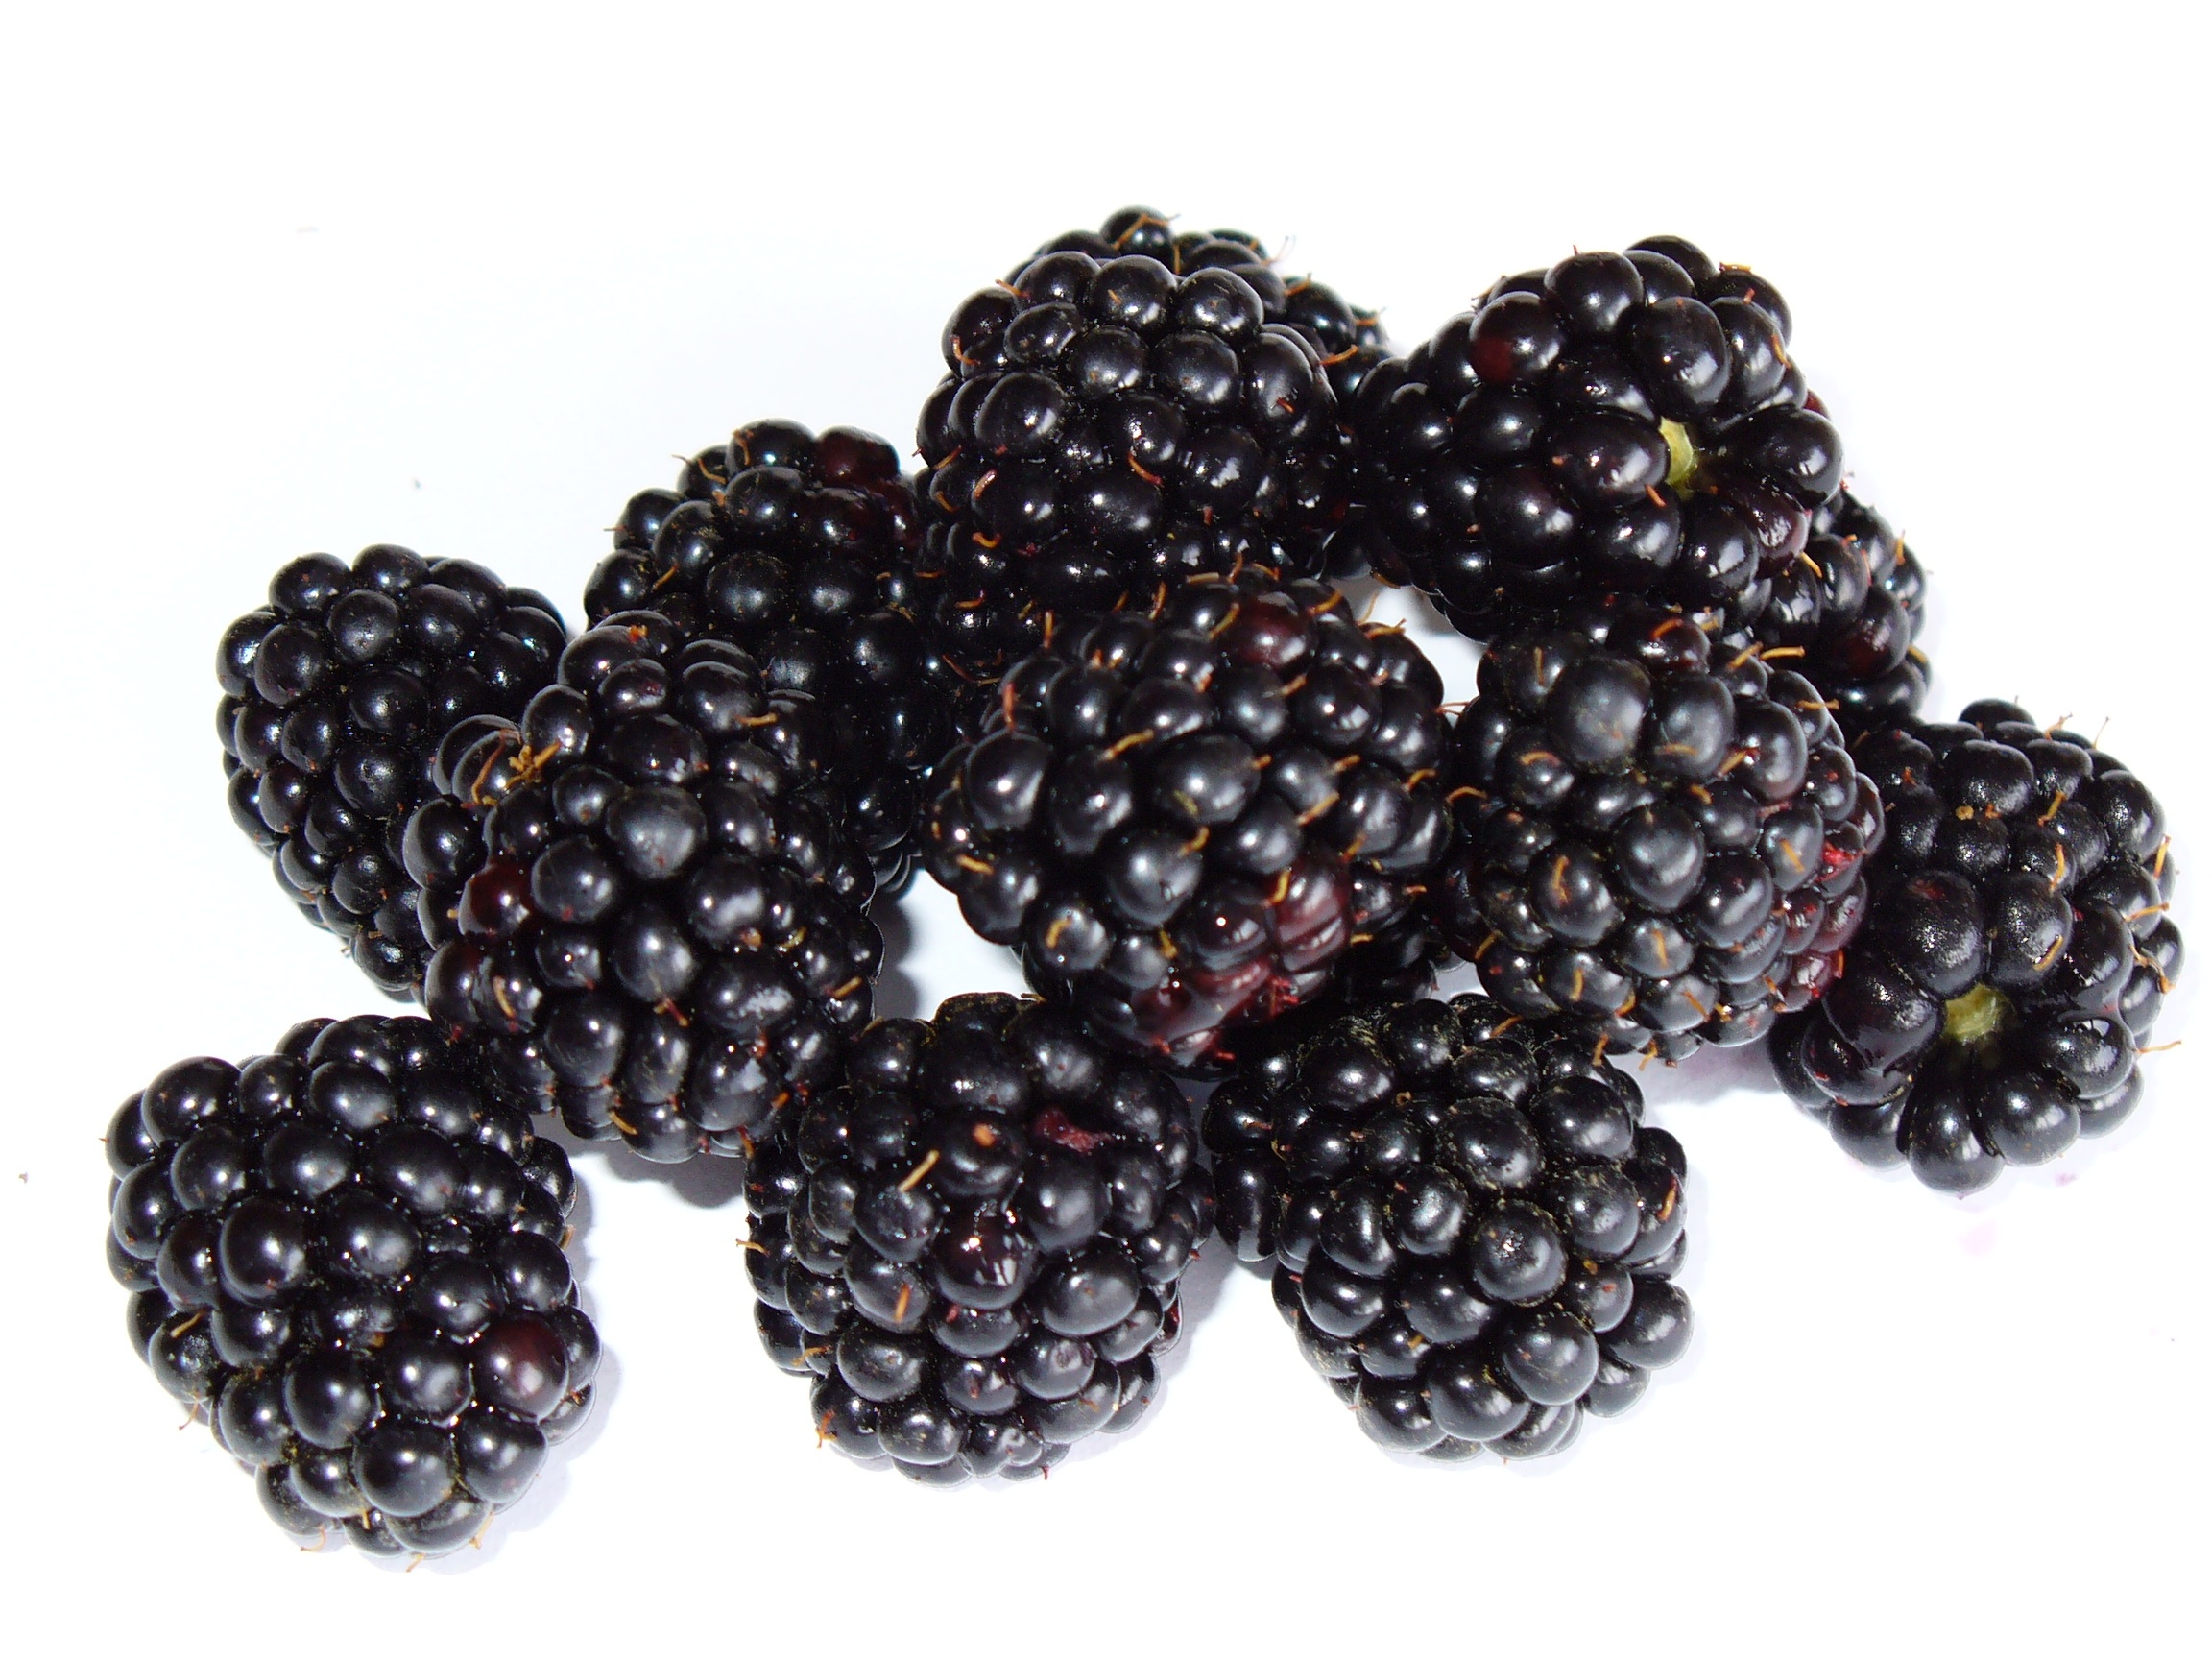
plant, fruit, berry, food, produce, macro, blackberry, bramble, flowering plant, bilberry, land plant, frutti di bosco, zante currant, boysenberry, loganberry, irritably